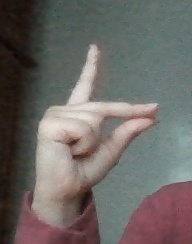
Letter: ta